Bodybuilding at the 2001 World Games – Men's 70 kg

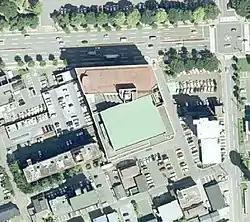
Akita City Culture Hall

The men's 70 kg event in bodybuilding at the 2001 World Games in Akita was played from 18 to 19 August. The bodybuilding competition took place at Akita City Culture Hall.